Ana Roxana Lehaci

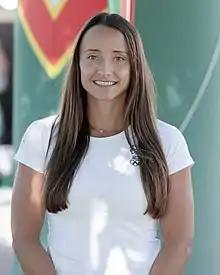
Ana Roxana Lehaci Tag in 2019

Ana Roxana Lehaci (Medgidia, 11 August 1990) is an Austrian canoeist. She competed in the women's K-2 500 metres event at the 2016 Summer Olympics.